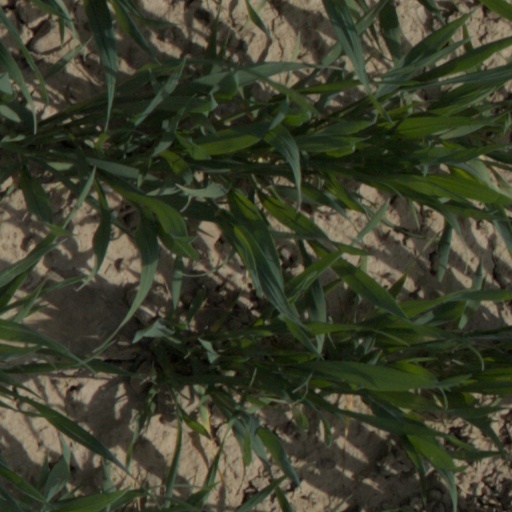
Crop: wheat